Immigration to Portugal

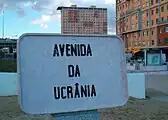
Ukraine Avenue in Lisbon, inaugurated in 2008

India annexed the Portuguese-ruled Dadra and Nagar Haveli in 1954 and integrated Daman and Diu and Goa in 1961, ending Portuguese colonial rule in India. In 1961, the newly independent state of Benin expelled the small Portuguese garrison that was stationed at the Fort of São João Baptista de Ajudá, which had been a center of Portuguese trade and influence in West Africa.